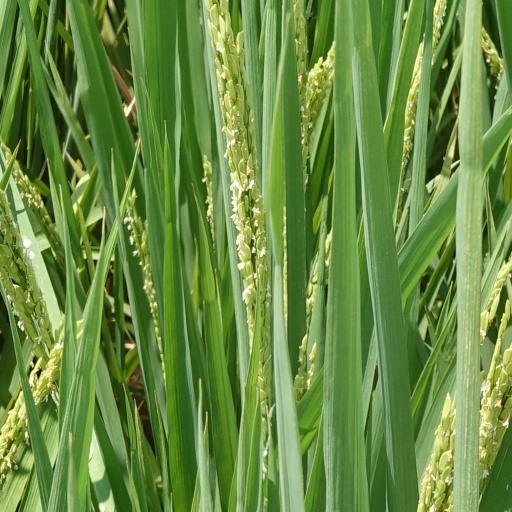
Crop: rice